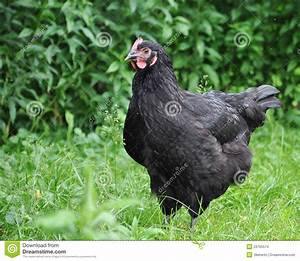
Label: chicken